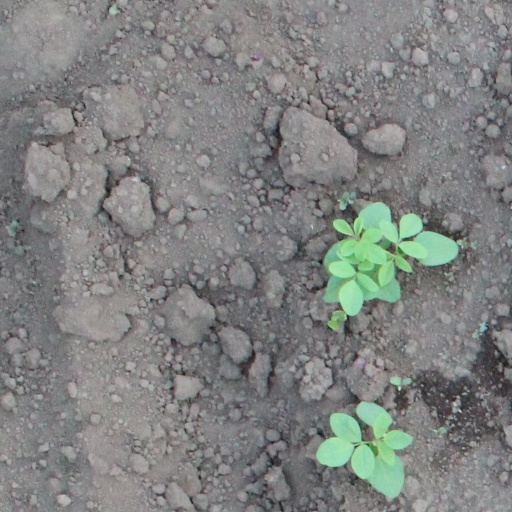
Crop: soybean